Maria Archer

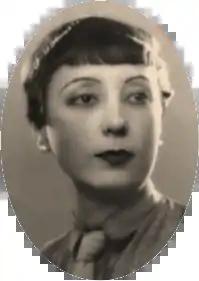

Maria Emilia Archer Eyrolles Baltasar Moreira, known to her readers as Maria Archer (4 January 1899 – 23 January 1982), was a writer and activist from Lisbon, Portugal.